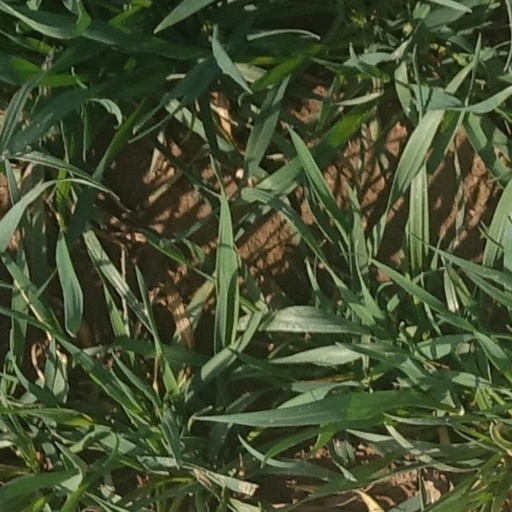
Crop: wheat